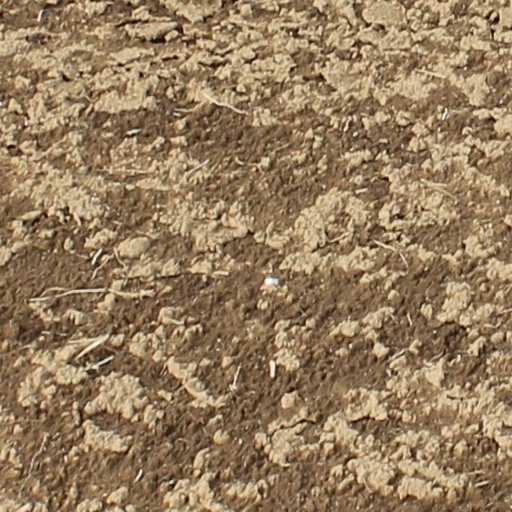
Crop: wheat